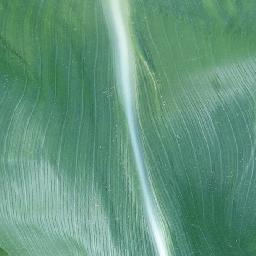
Label: Corn___healthy